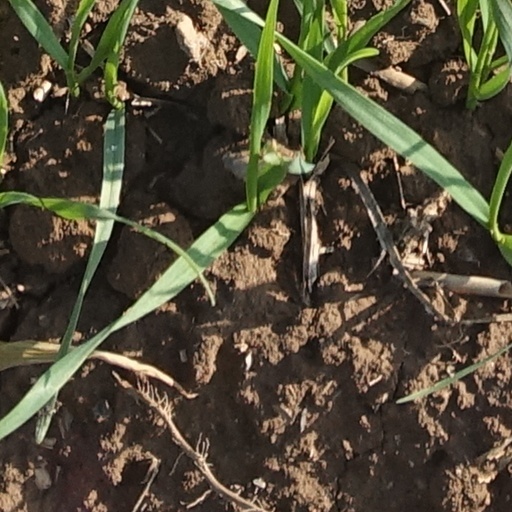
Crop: wheat